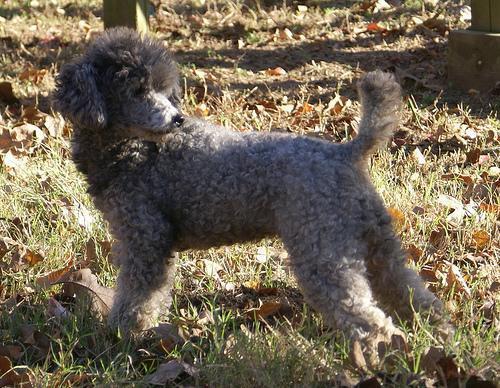
miniature_poodle